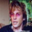
Label: man